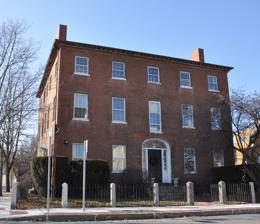
Building: Thomas March Woodbridge House
Country: United States of America
Year built: 1809
Historic house in Massachusetts, United States United States historic place Thomas March Woodbridge House U.S. National Register of Historic Places Show map of Massachusetts Show map of the United States Location Salem, Massachusetts Coordinates 42°31′58″N 70°53′21″W / 42.53278°N 70.88917°W / 42.53278; -70.88917 Built 1809 Architect McIntire, Samuel Architectural style Federal NRHP reference No. 75000304 Added to NRHP March 31, 1975 Thomas March Woodbridge House is a historic house at 48 Bridge Street in Salem, Massachusetts . Description and history The three-story brick house was built in 1809 for Thomas March Woodbridge, owner of a local tannery. Its construction has been attributed to noted Salem builder Samuel McIntire , based on its similarity to other McIntire works. It is square, with five bays on each side. The front door is centered on the main facade topped by a semi-elliptical fanlight and flanked by sidelight windows. Entrances on the side elevations are sheltered by broken pediments supported by Doric columns. Woodbridge died in 1822, after which the house went through a succession of owners. It was briefly owned by the Society for the Preservation of New England Antiquities (now Historic New England ) before it was bought by Children's Friend and Family Service Society of the North Shore, Inc. in 1955. The building was listed on the National Register of Historic Places in 1975. The house stands just outside the Bridge Street Neck Historic District . See also List of historic houses in Massachusetts National Register of Historic Places listings in Salem, Massachusetts References